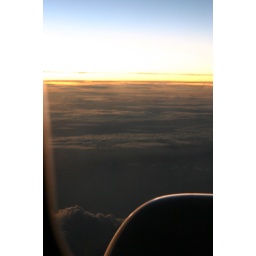
Jen took a shot of the window of seat of the plane while we were flying over the pacific.